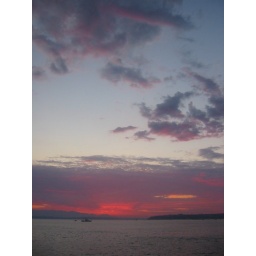
clouds in sky at dusk july 4th